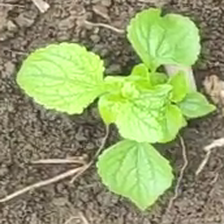
Weed species: Lamber_Quarter_plant(Chenopodium )